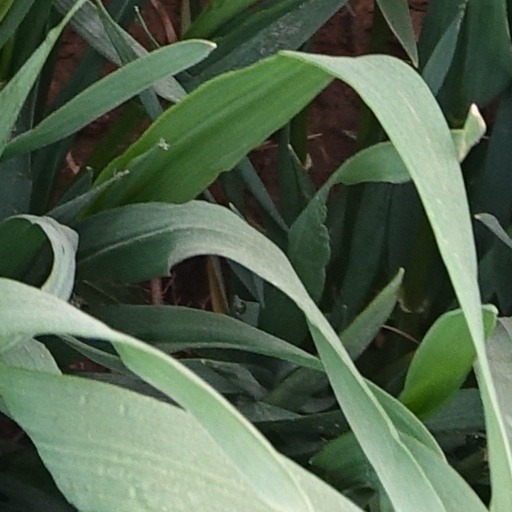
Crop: wheat